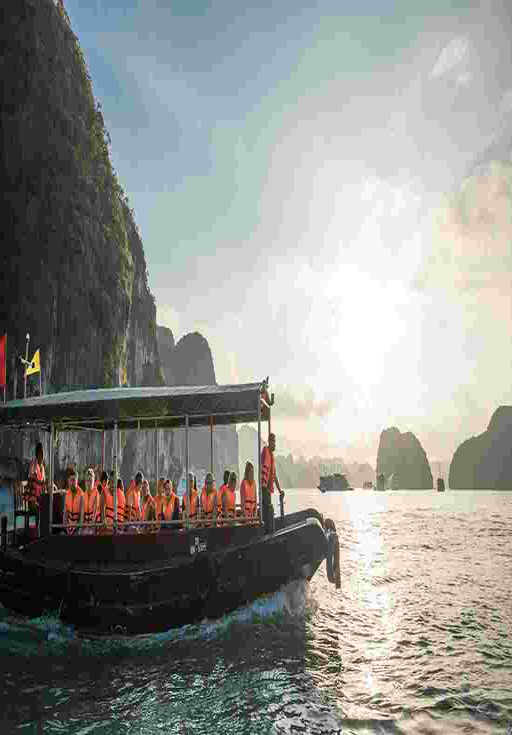
group of travellers on a boat tour